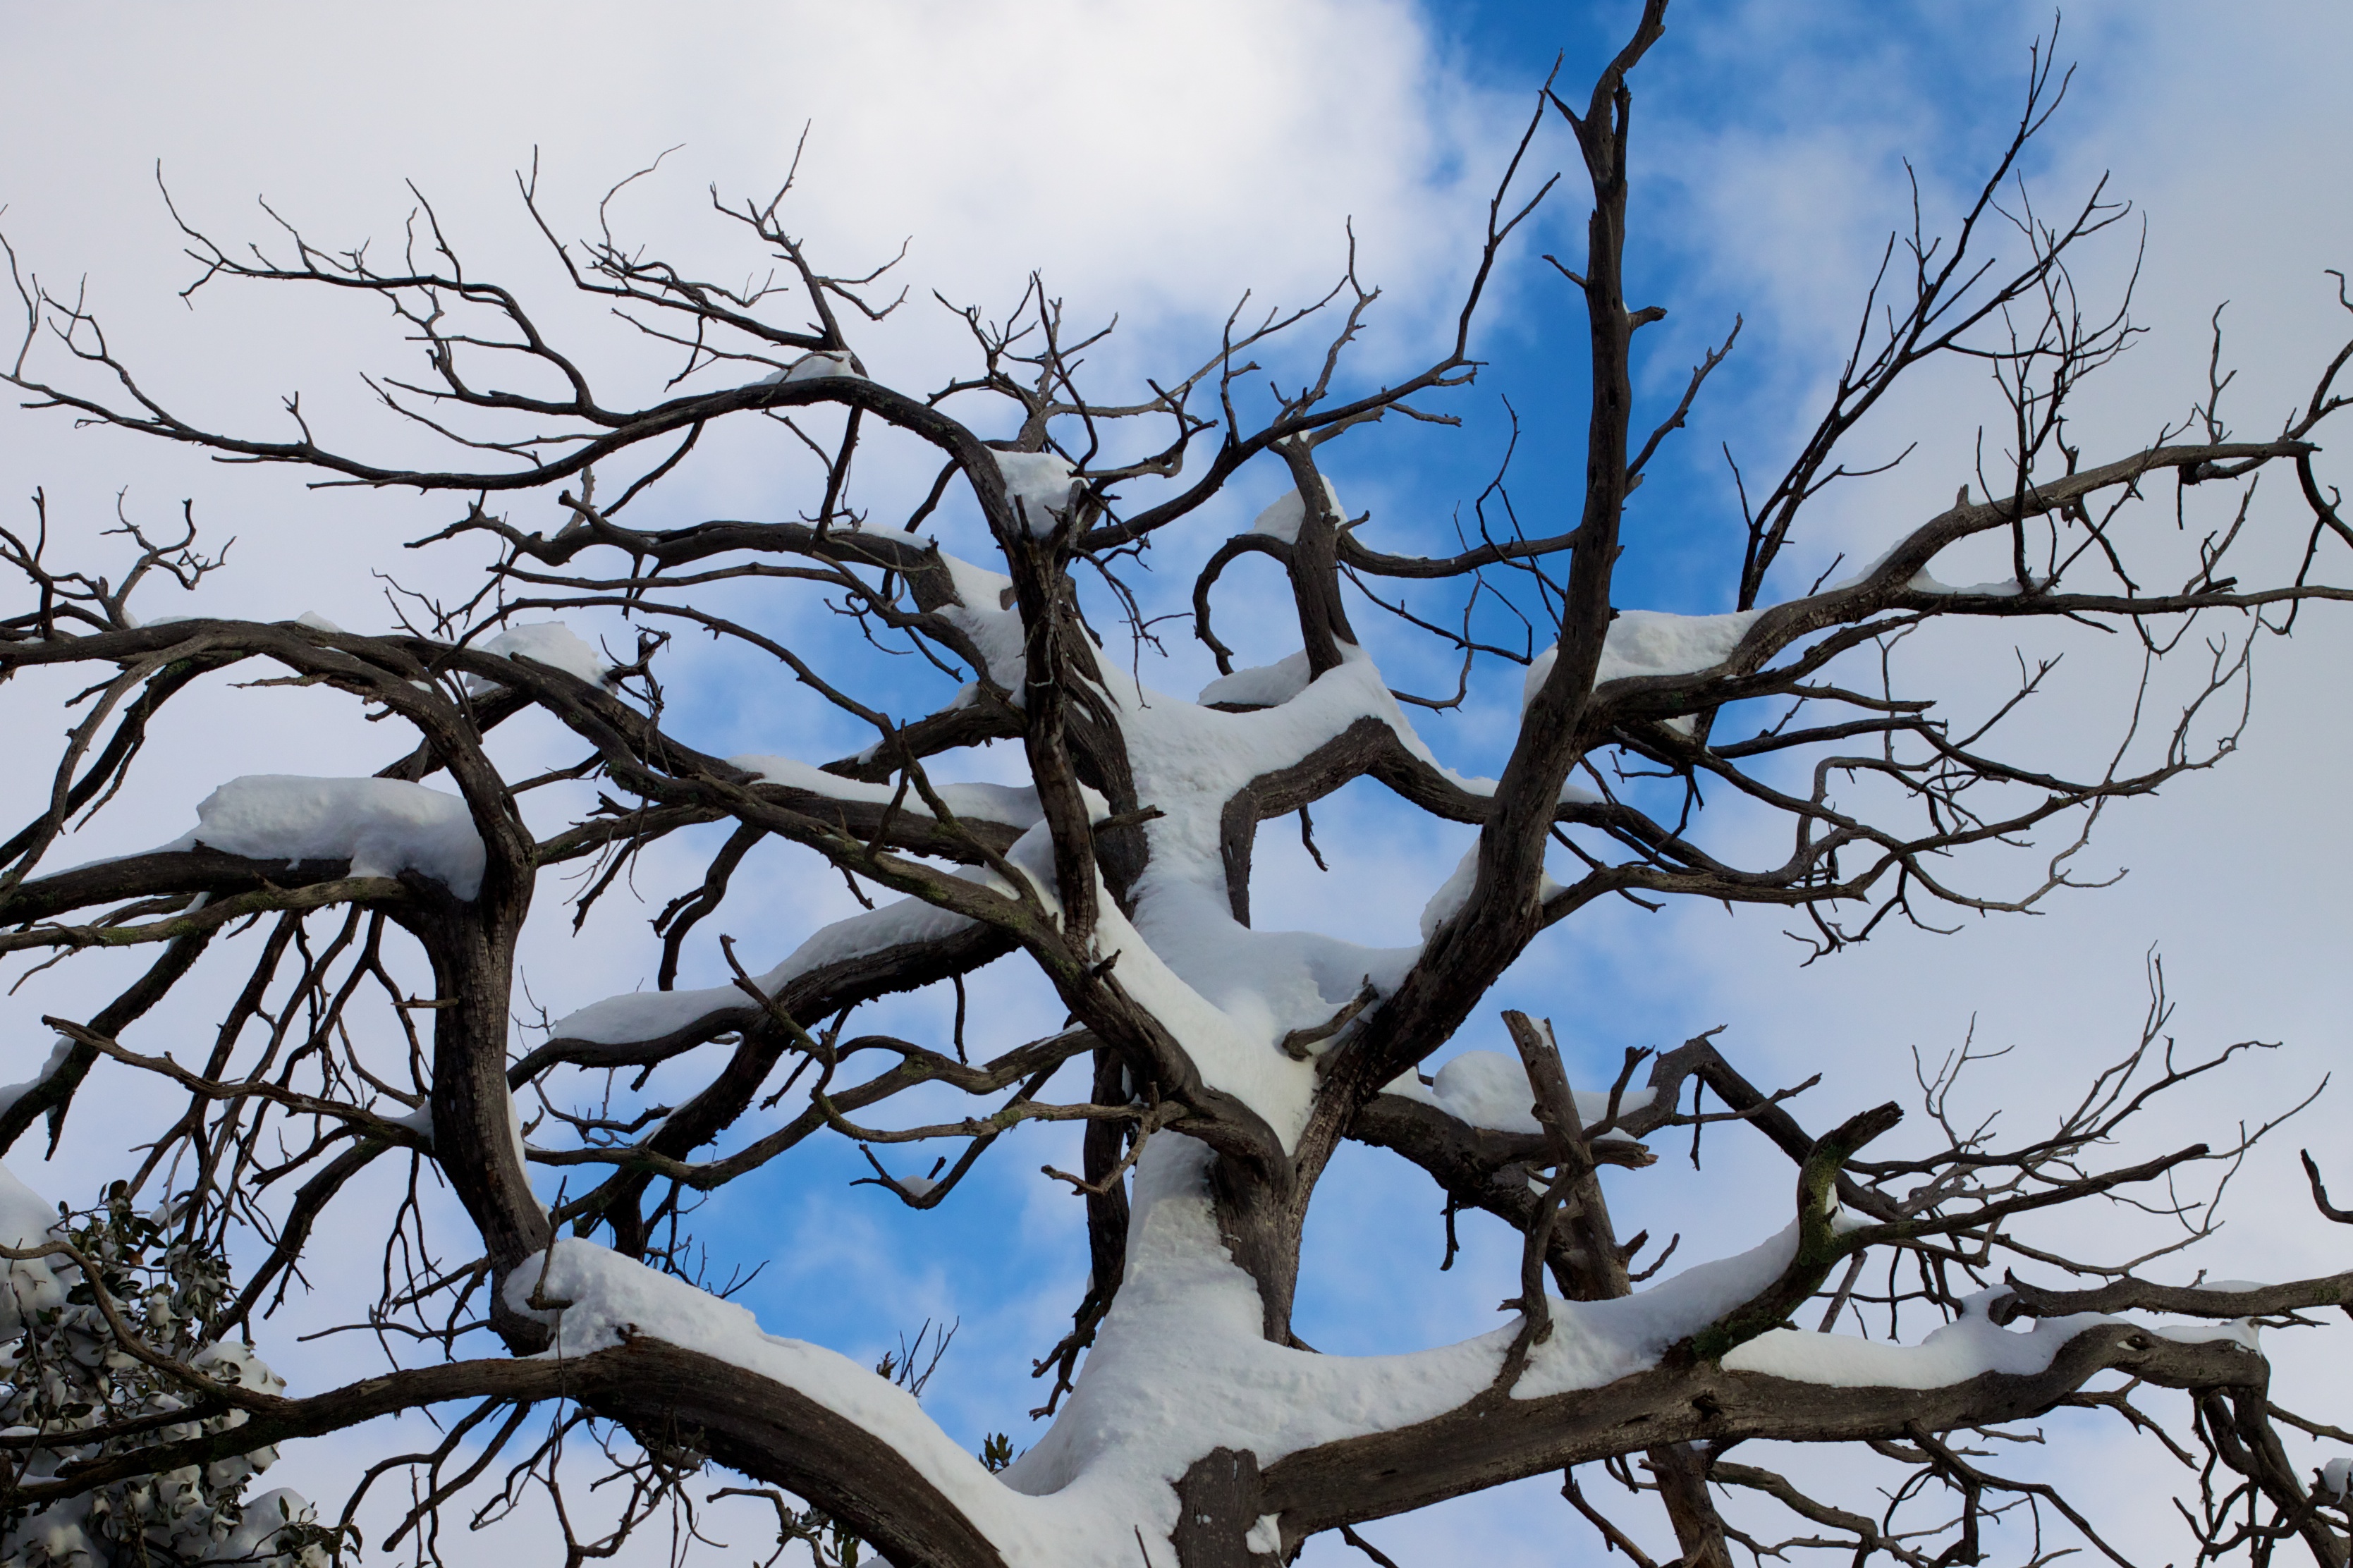
tree, nature, branch, snow, winter, plant, leaf, flower, spring, season, twig, woody plant